Jan Delay

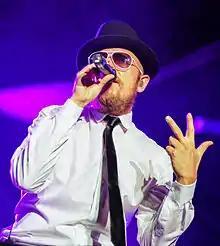
Delay performing in 2013

Jan Philipp Eißfeldt (born 25 August 1976), known professionally as Jan Delay, is a German rapper and singer whose stylistic range includes mainly hip hop, reggae, dub and funk. An accomplished solo artist, he became known to the public as a member of the German bands Absolute Beginner and La Boom. He performed with his group 'Disko No. 1' at the grand final of the Eurovision Song Contest 2011 in Düsseldorf.